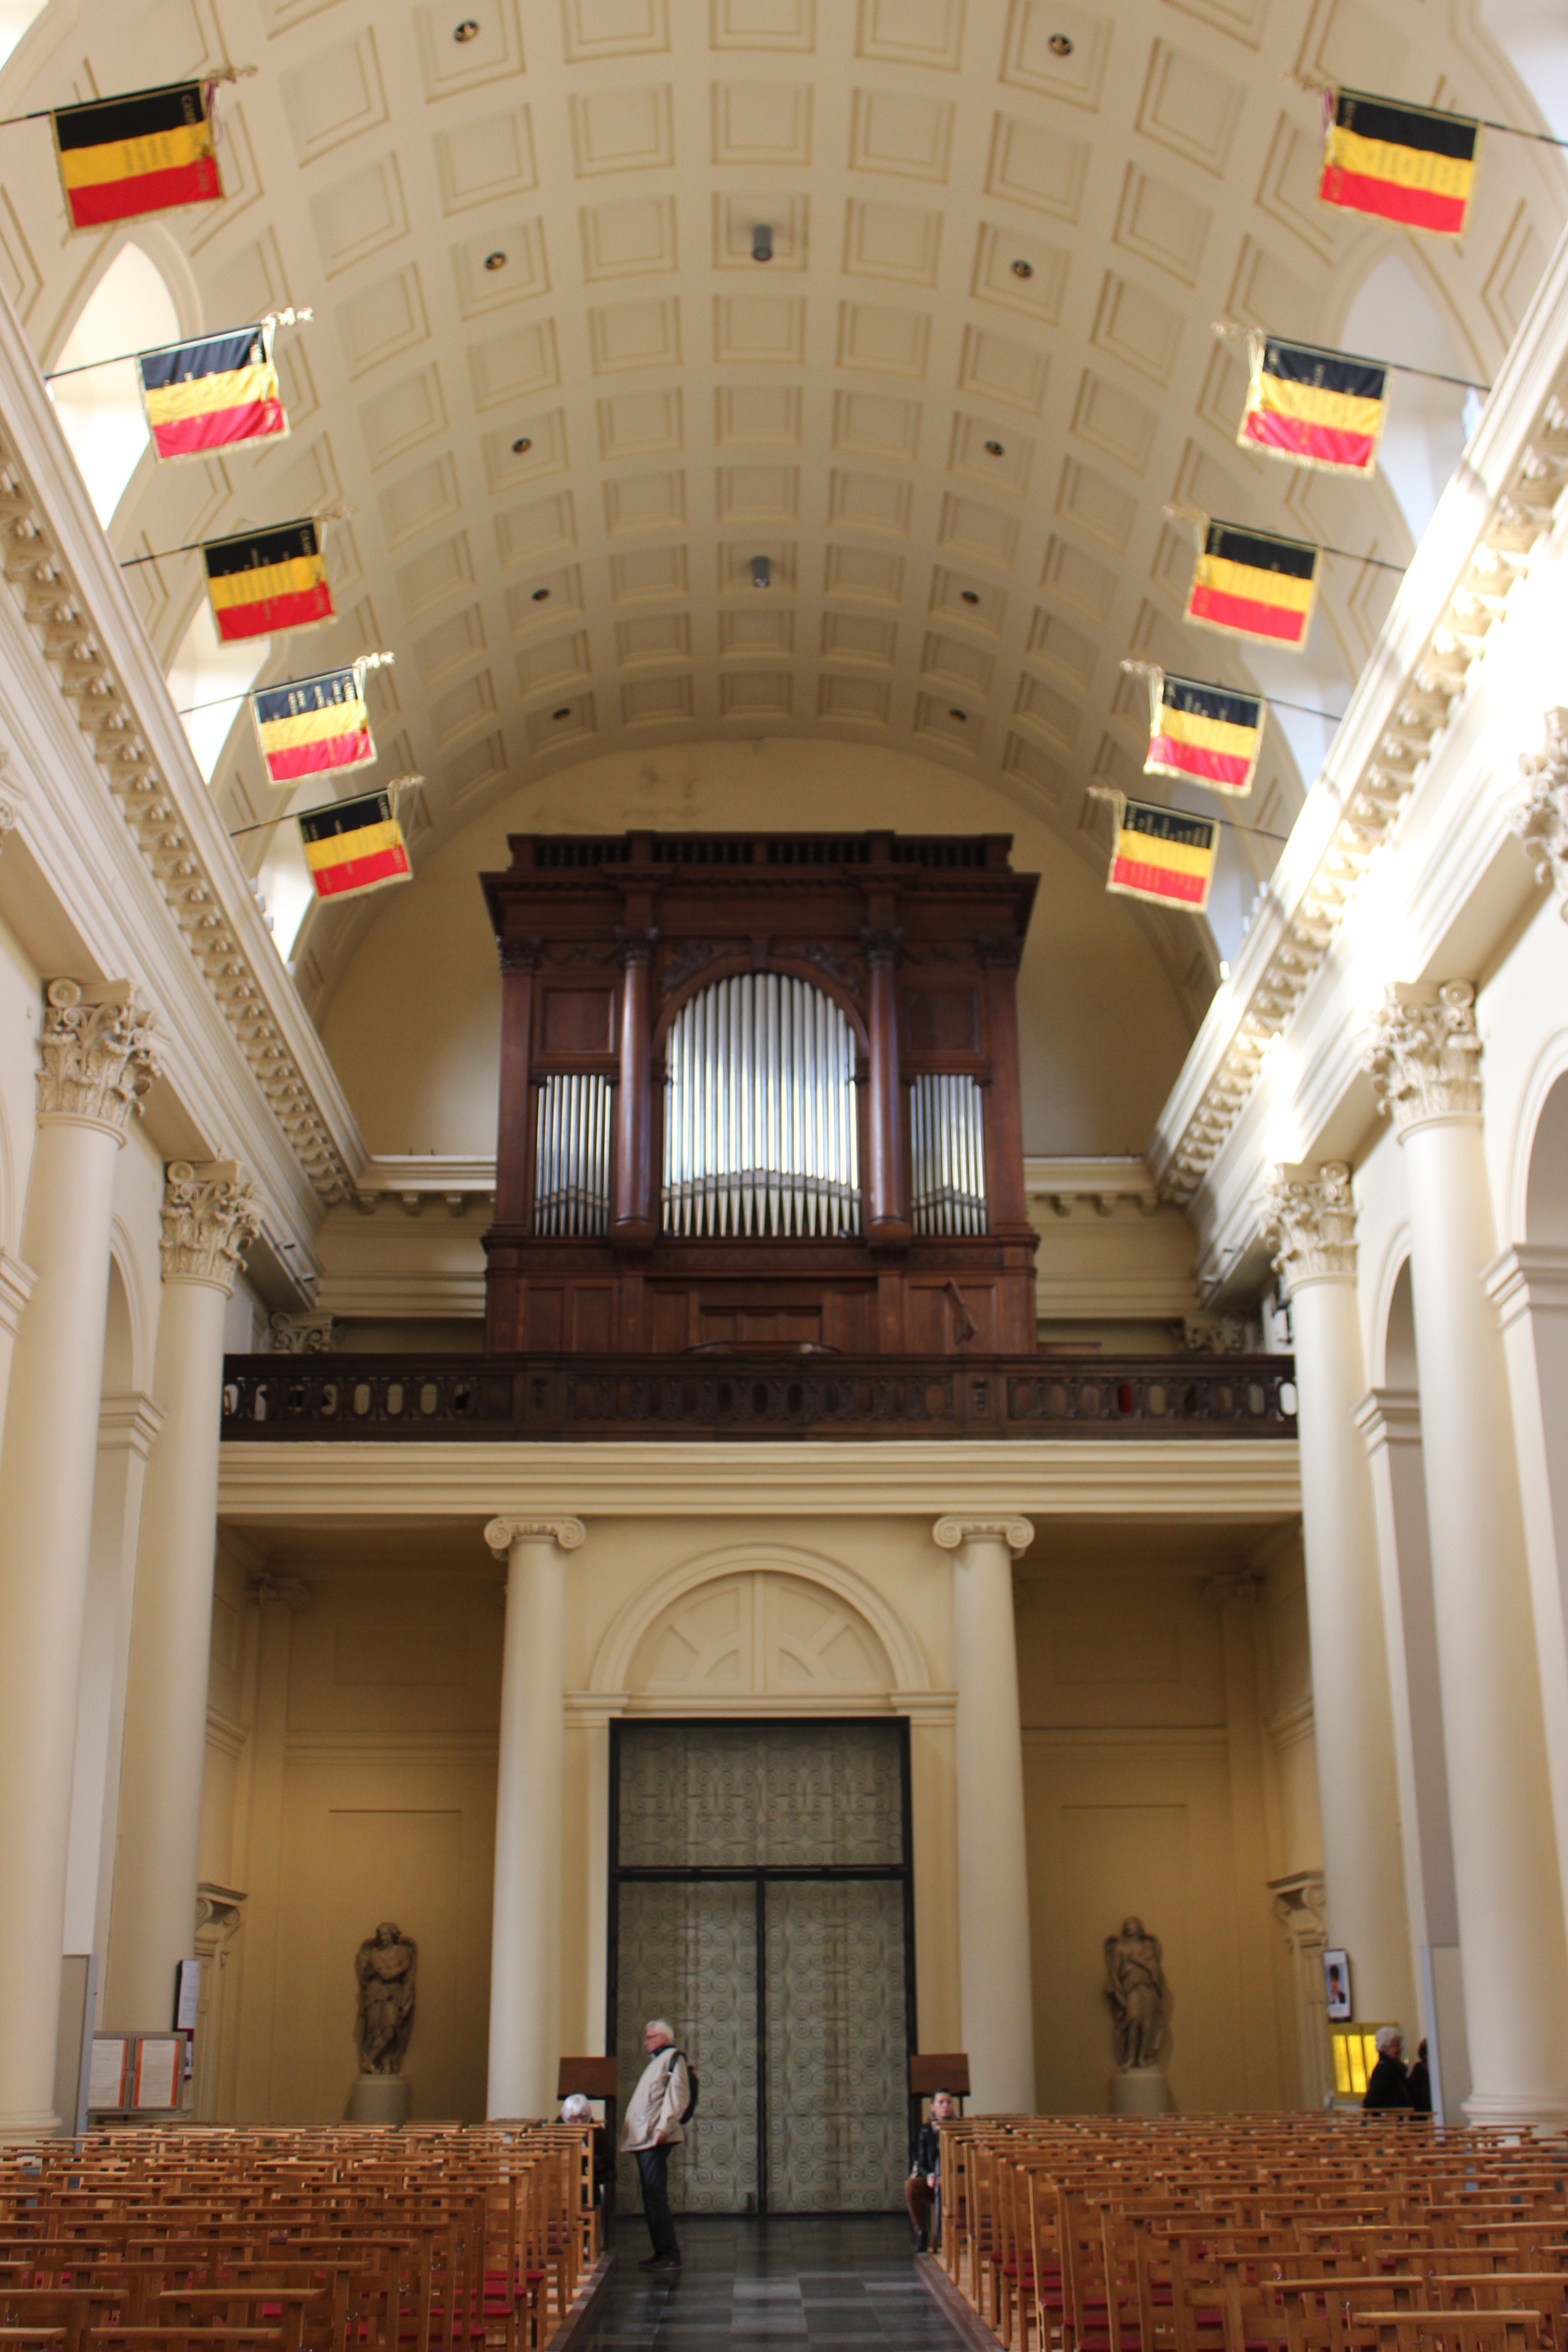
structure, window, building, arch, ceiling, column, flag, religion, facade, church, cathedral, chapel, place of worship, interior design, belgium, symmetry, tourist attraction, daylighting, religious institute